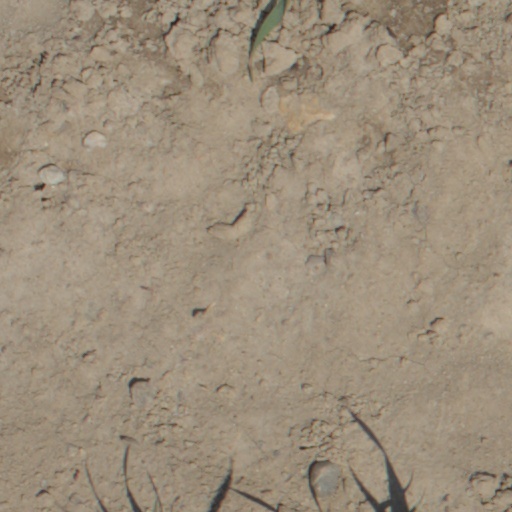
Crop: wheat